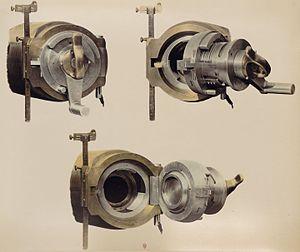
Matériel de l'artillerie et des équipages militaires